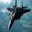
Label: airplane